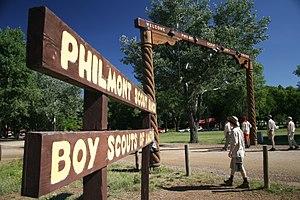
Scouts BSA est une des branches de l’organisation scoute américaine des Boy Scouts of America, accessible aux jeunes garçons de 10 à 17 ans. Elle est la plus ancienne des trois principales branches du mouvement et la plus importante en terme d’effectifs. Son programme s’inscrit dans celui du mouvement scout mondial et se base sur une série d’activités en plein air dont les objectifs sont le développement du caractère, de la citoyenneté et du bien-être physique de la jeunesse.